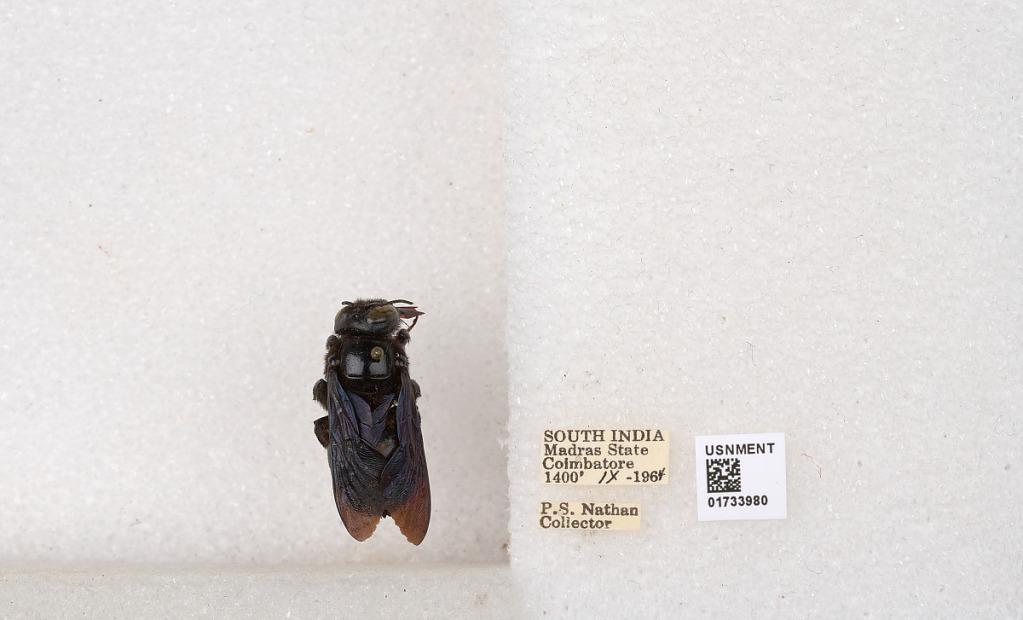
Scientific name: Xylocopa (Ctenoxylocopa) fenestrata (Fabricius)
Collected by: P. Nathan
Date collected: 1964-9-1
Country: India
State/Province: Tamil Nadu
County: Coimbatore
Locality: Coimbatore